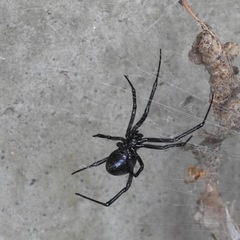
Species: Lactrodectus_hesperus